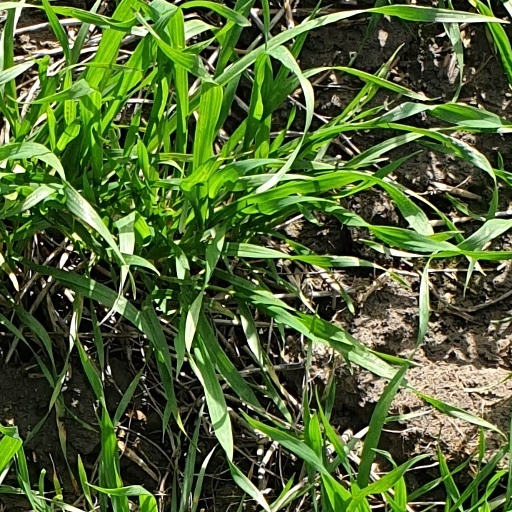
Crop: wheat